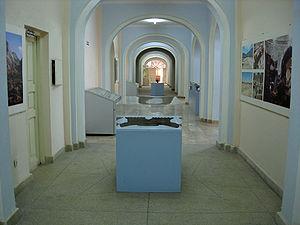
Le Musée national afghan est le musée principal de l'Afghanistan. Il occupe un bâtiment de la capitale, Kaboul, construit en 1922. Il se situe à huit kilomètres du centre-ville, dans le faubourg de Darulaman. Les collections du musée comptèrent parmi les plus importantes d'Asie centrale avec plus de 100 000 éléments, témoignant du rôle de carrefour tenu par l'espace afghan. Le bâtiment très largement détruit, les collections pillées par la guerre civile afghane, le musée a néanmoins rouvert en 2004 avec l'aide de la communauté internationale mais dans une configuration nécessairement moindre qu'auparavant.